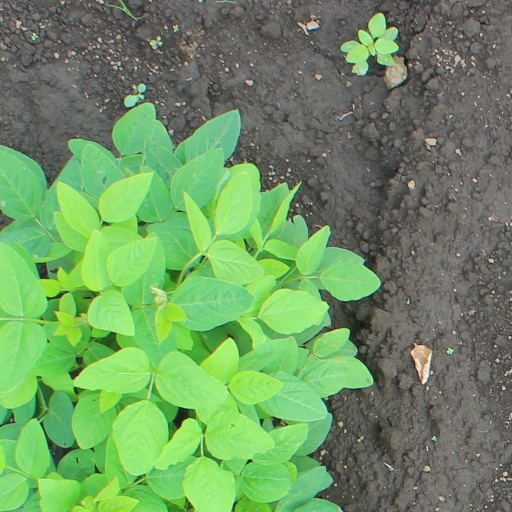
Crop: soybean